Tuoba

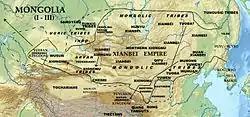
Tuoba people and their neighbours, c. III century AD

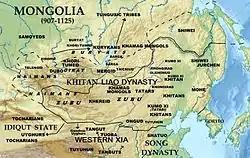
Remnants of Tuoba in Alxa League

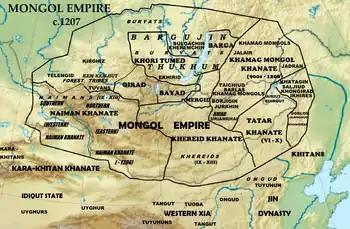
Remnants of Tuoba in Alxa League

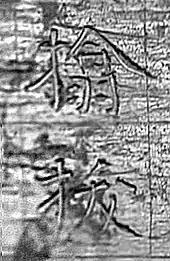
The name "Tuoba" in the epitaph of Li Xian (Northern Zhou general) (569 CE).

The Tuoba were a Xianbei clan. The distribution of the Xianbei people ranged from present day Northeast China to Mongolia, and the Tuoba were one of the largest clans among the western Xianbei, ranging from present day Shanxi province and westward and northwestward. They established the state of Dai from 310 to 376 AD and ruled as the Northern Wei from 386 to 536. The Tuoba states of Dai and Northern Wei also claimed to possess the quality of earth in the Chinese Wu Xing theory. All the chieftains of the Tuoba were revered as emperors in the "Book of Wei" and the "History of the Northern Dynasties". A branch of the Tuoba in the west known as the Tufa also ruled the Southern Liang dynasty from 397 to 414 during the Sixteen Kingdoms period.